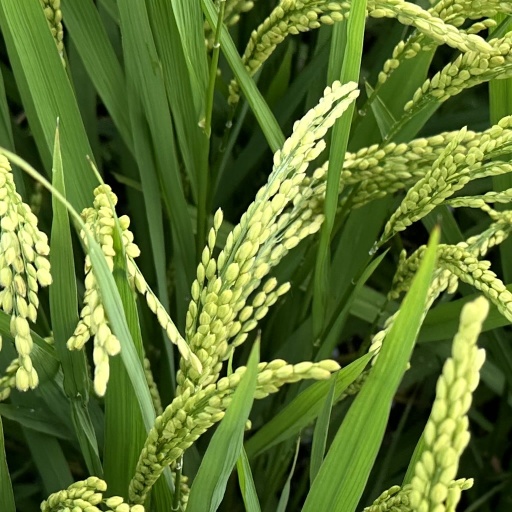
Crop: rice